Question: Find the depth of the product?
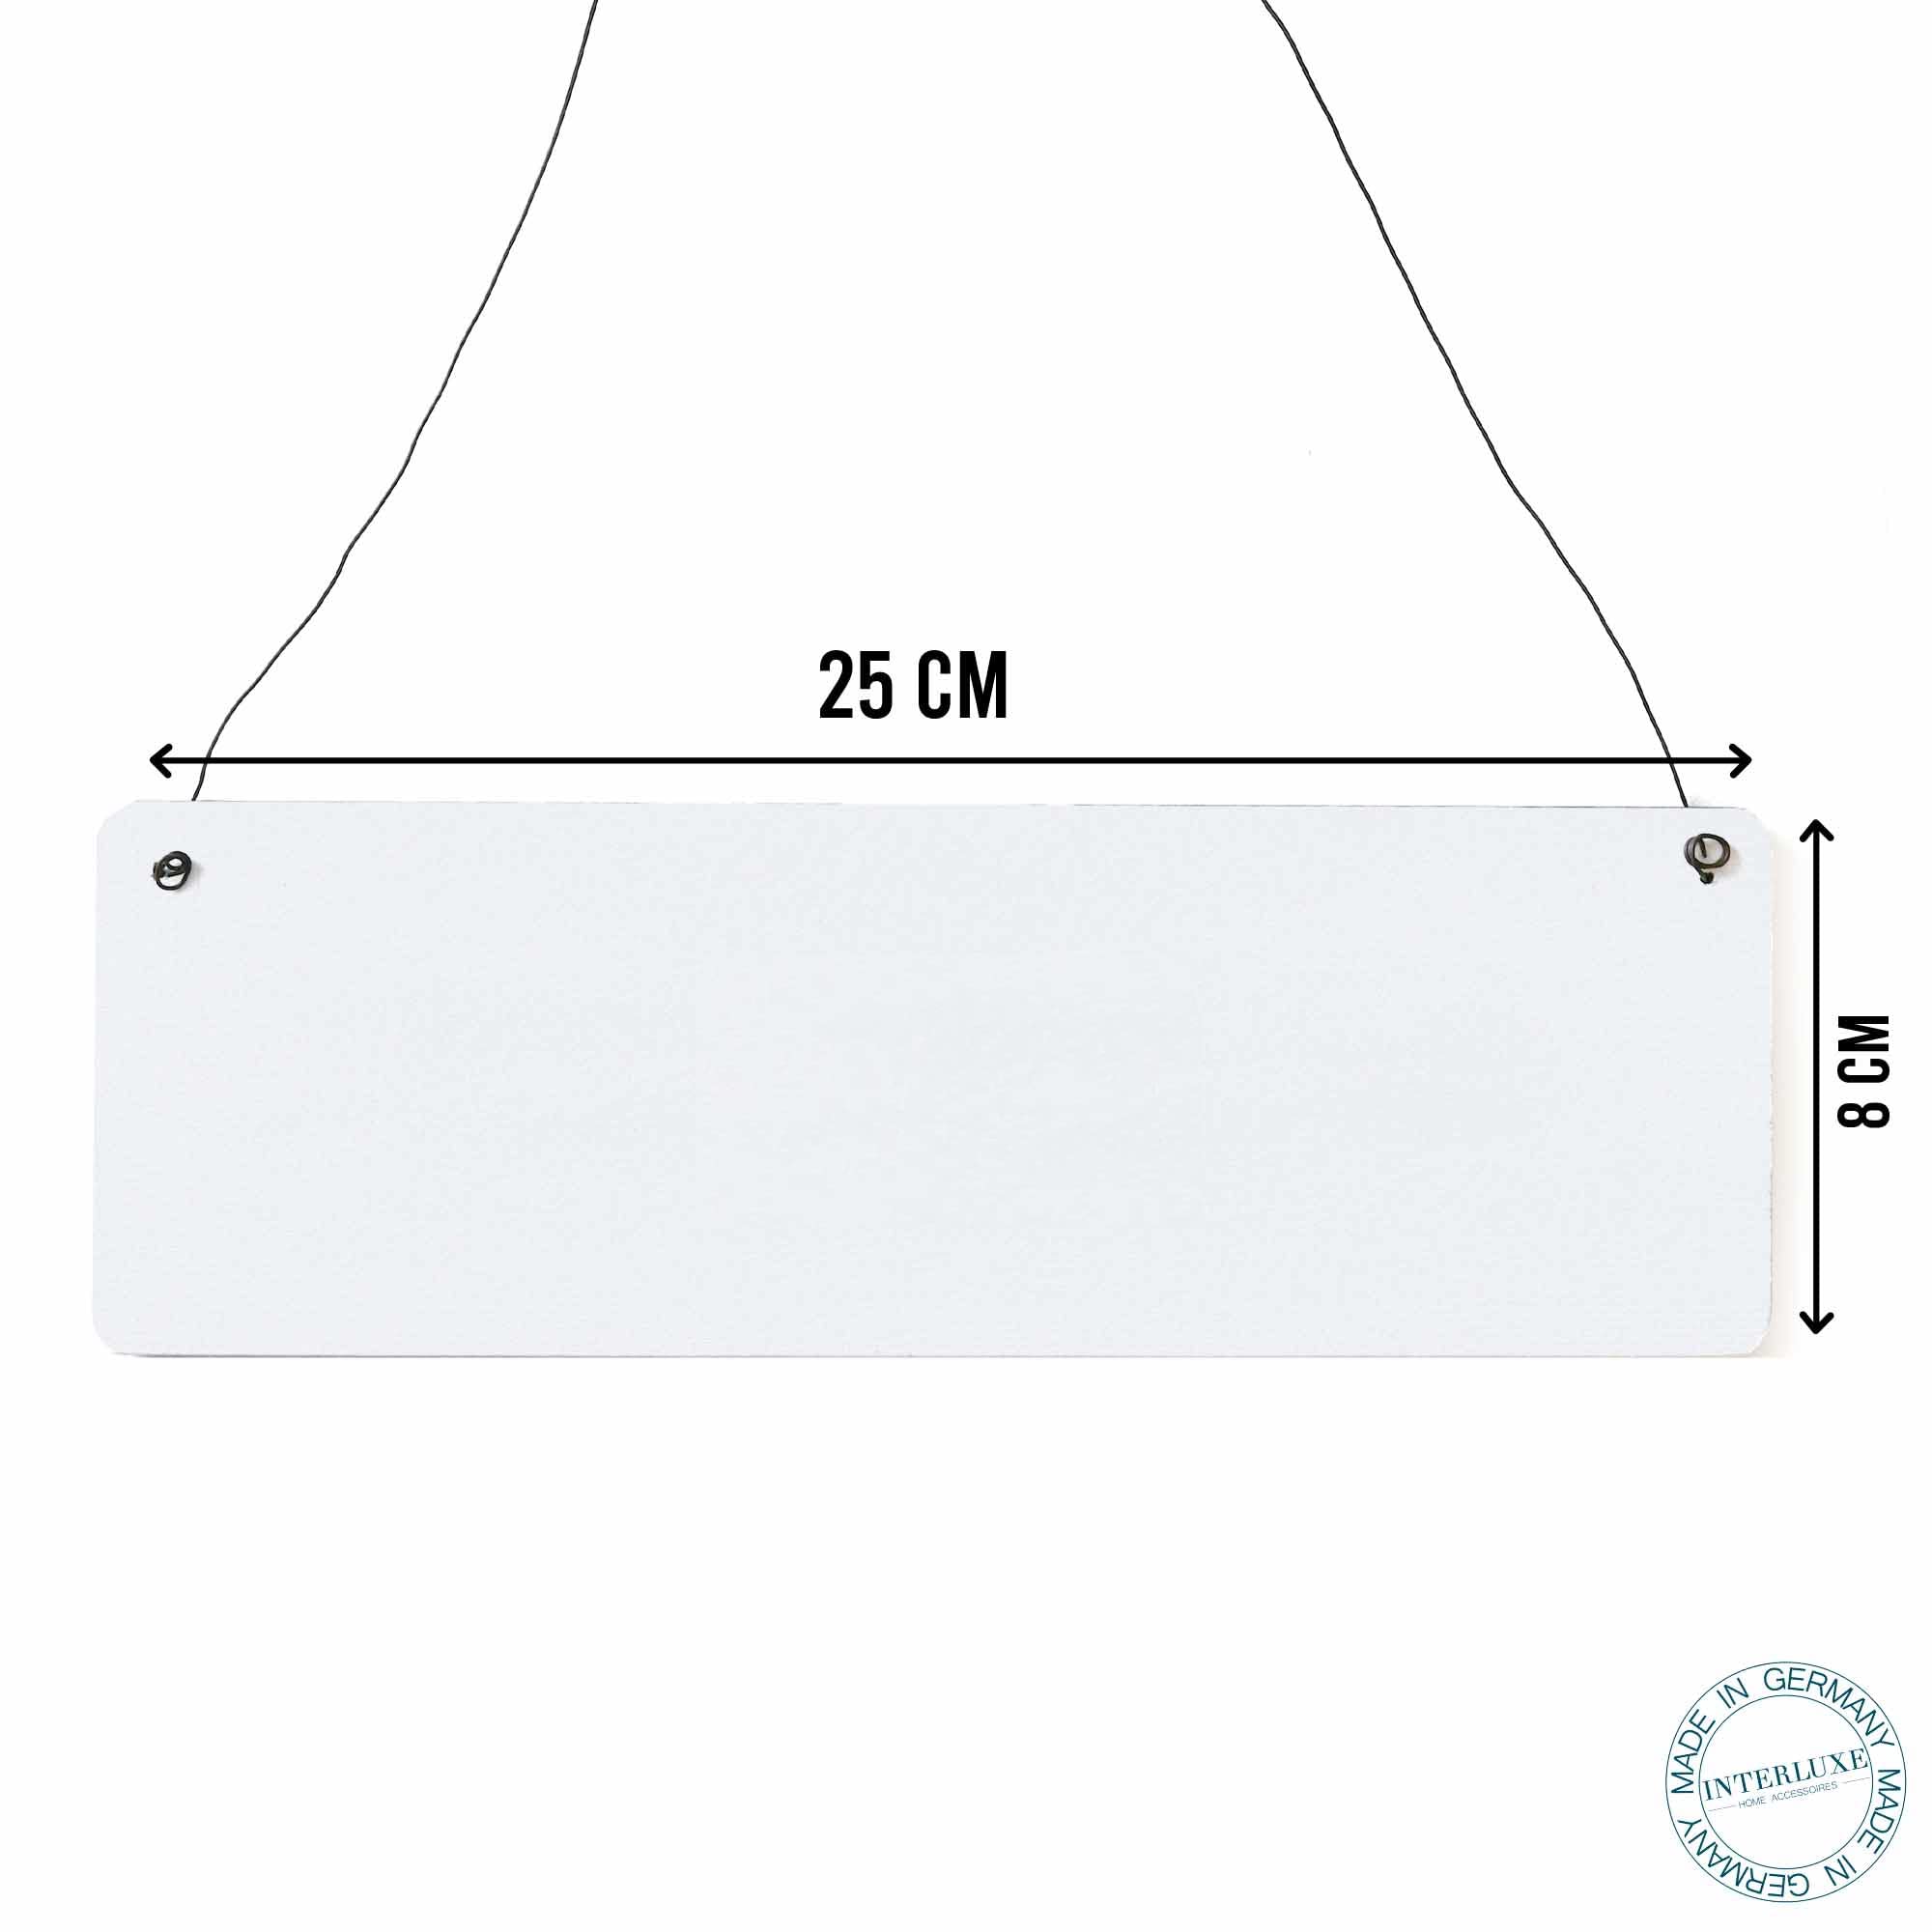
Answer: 8.0 centimetre